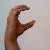
The image shows a hand gesture representing the letter 'C' in Indian Sign Language.